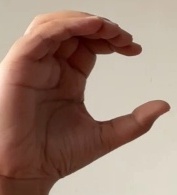
ASL sign: C